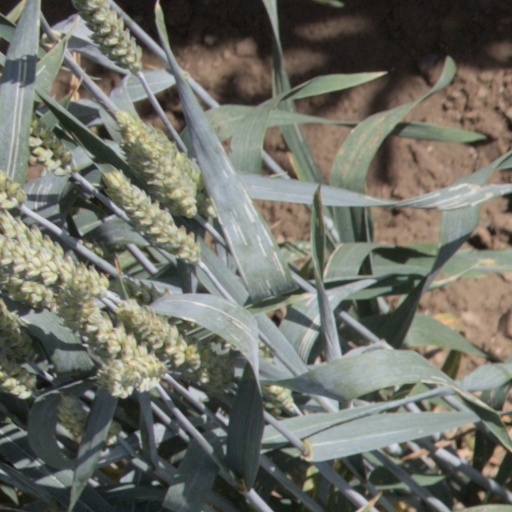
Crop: wheat